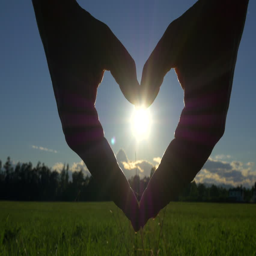
making heart with hands over the sun